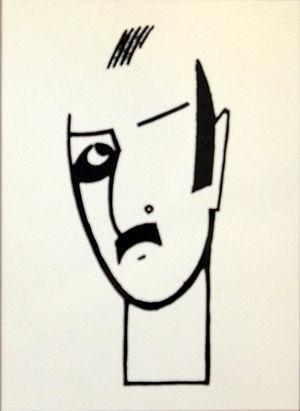
Portrait de l'architecte par sa femme (1924)
Louis Herman De Koninck est un architecte et designer belge. Il est un des principaux représentants de l’architecture rationnelle.